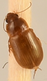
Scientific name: Amara quenseli
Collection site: Onaqui NEON (ONAQ), plot ONAQ_018